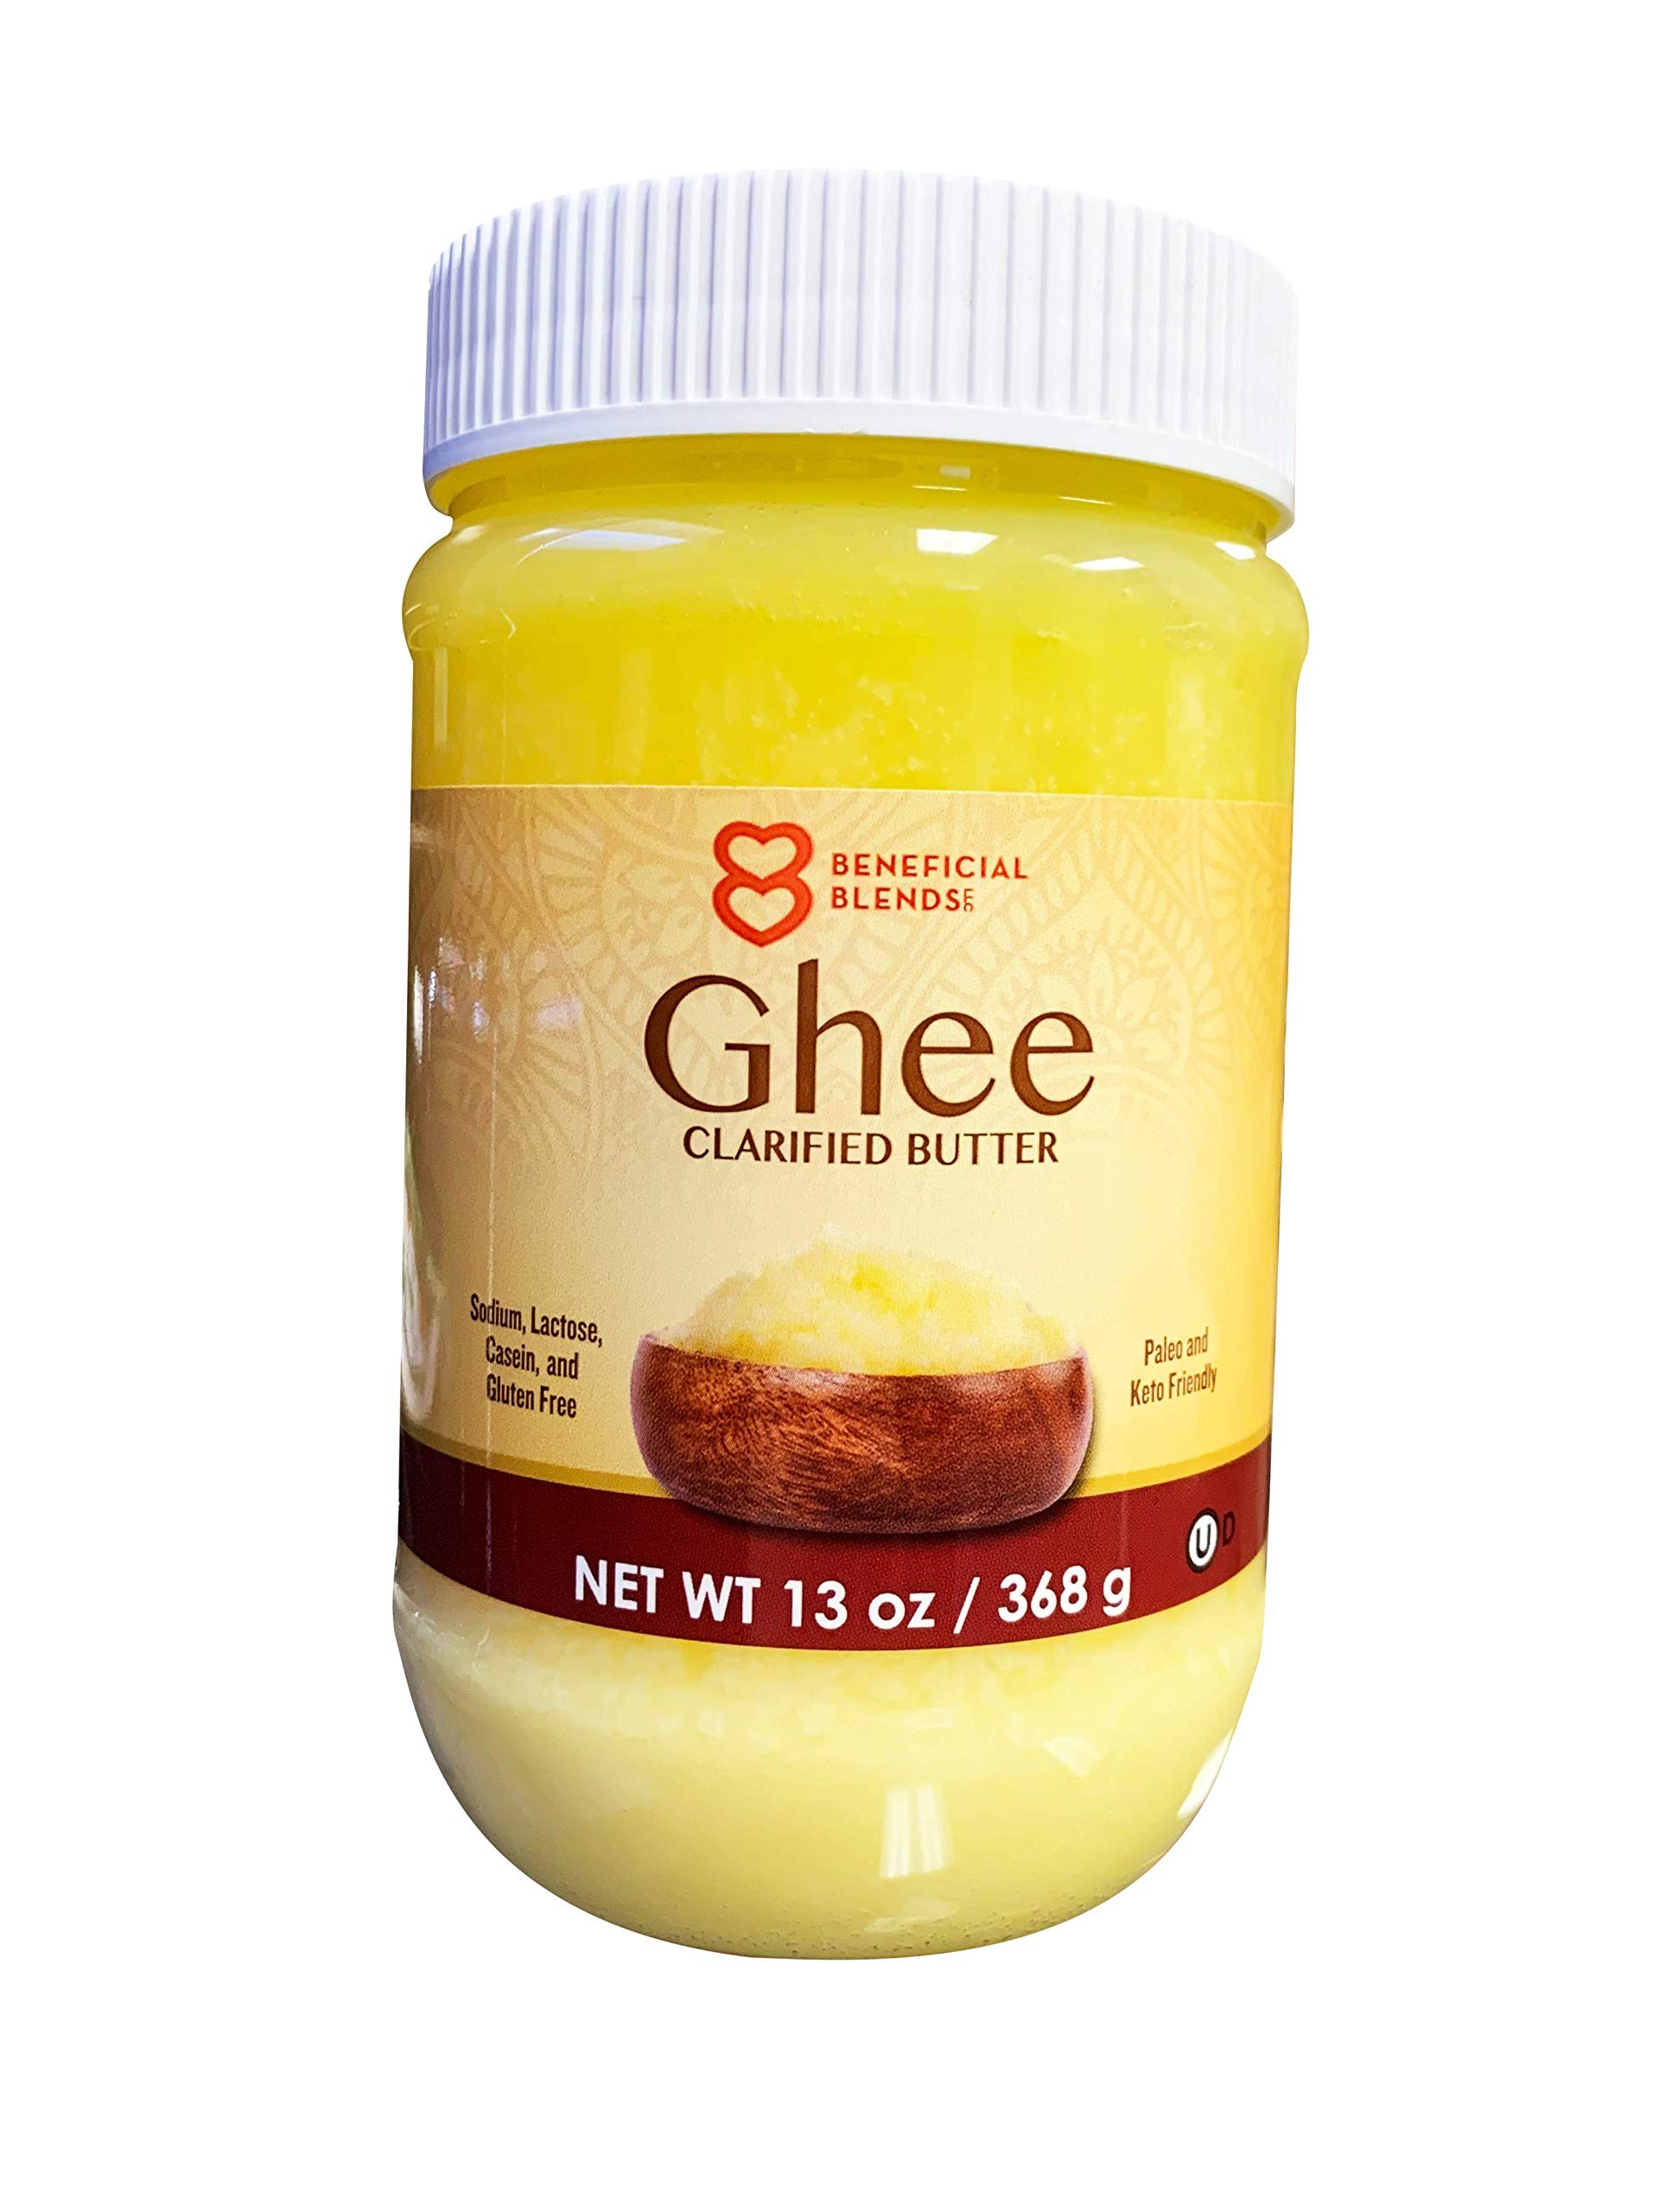
Item Name: Beneficial Blends 13oz Ghee, Clarified Butter
Bullet Point 1: Product Type:Dairy Based Butter
Bullet Point 2: Item Package Dimension:7.62 cm L X7.874 cm W X12.954 cm H X
Bullet Point 3: Item Package Weight:0.408 kg
Bullet Point 4: Item Package Quantity:1
Value: 13.0
Unit: Ounce

Price: 8.12